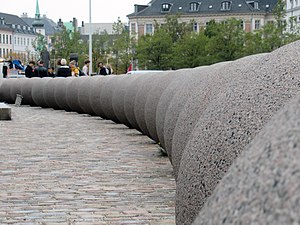
Christiansborg Slotsplads / Renovering i 2011-2019
granitkuglerne
kuglerne på Christiansborg Slotsplads
Christiansborg Slotsplads er en plads på Slotsholmen i København. Pladsen ligger mellem Christiansborg Slot, der blandt andet rummer Folketinget, og Slotsholmskanalen. Slotspladsen har en lang historie som brændpunkt for det politiske liv i Danmark og danner ofte ramme om politiske demonstrationer og manifestationer.